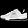
Label: Sneaker